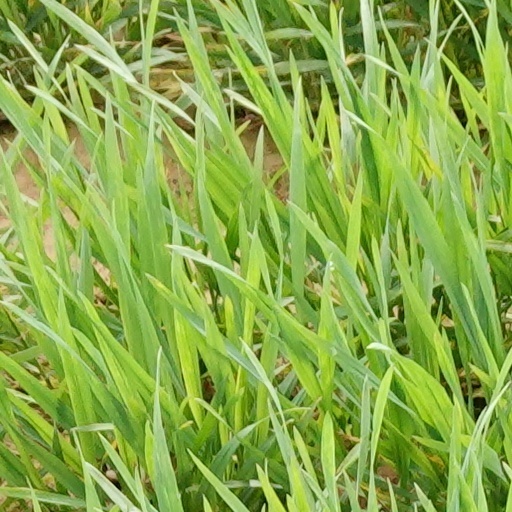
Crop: wheat